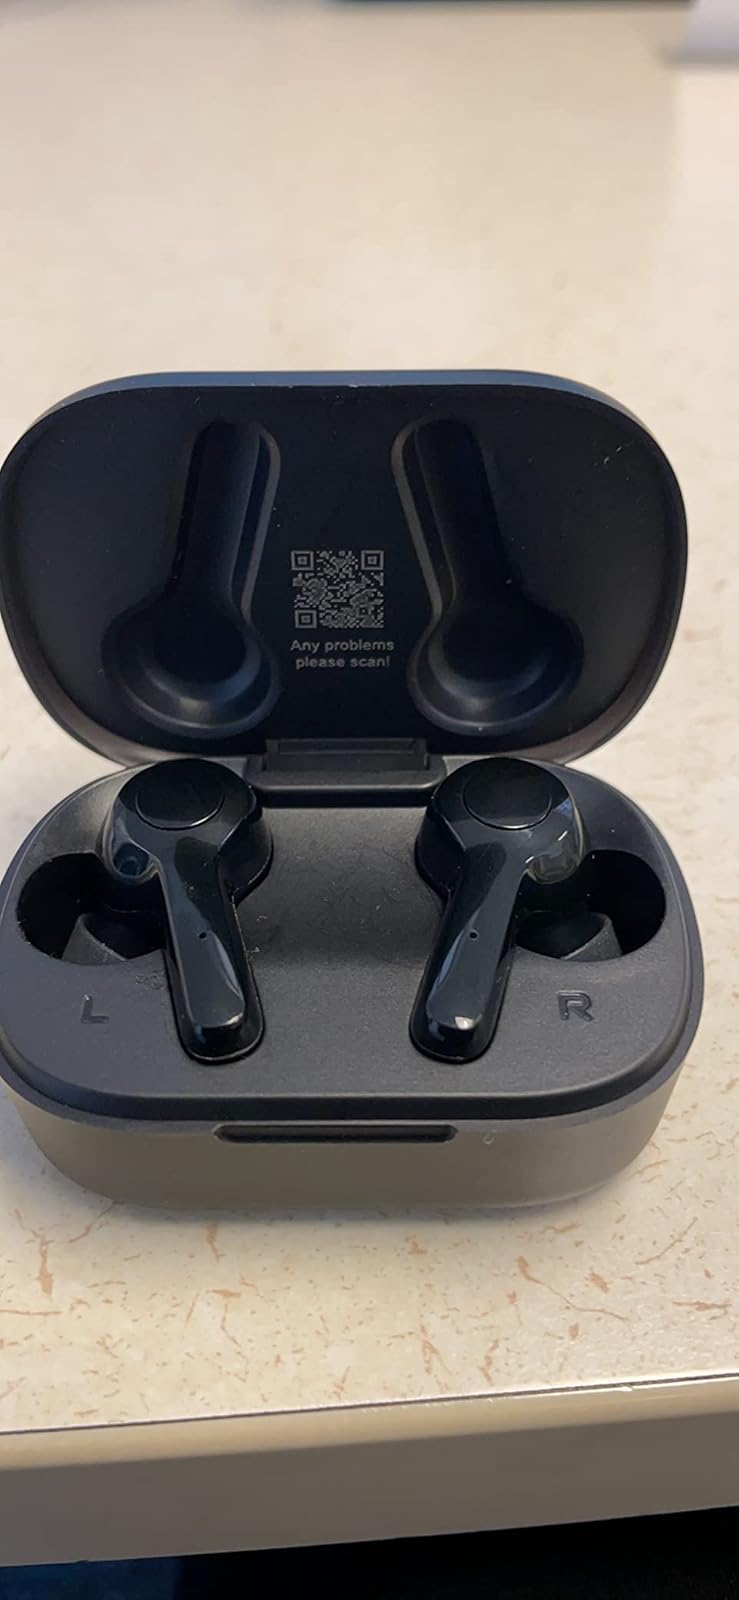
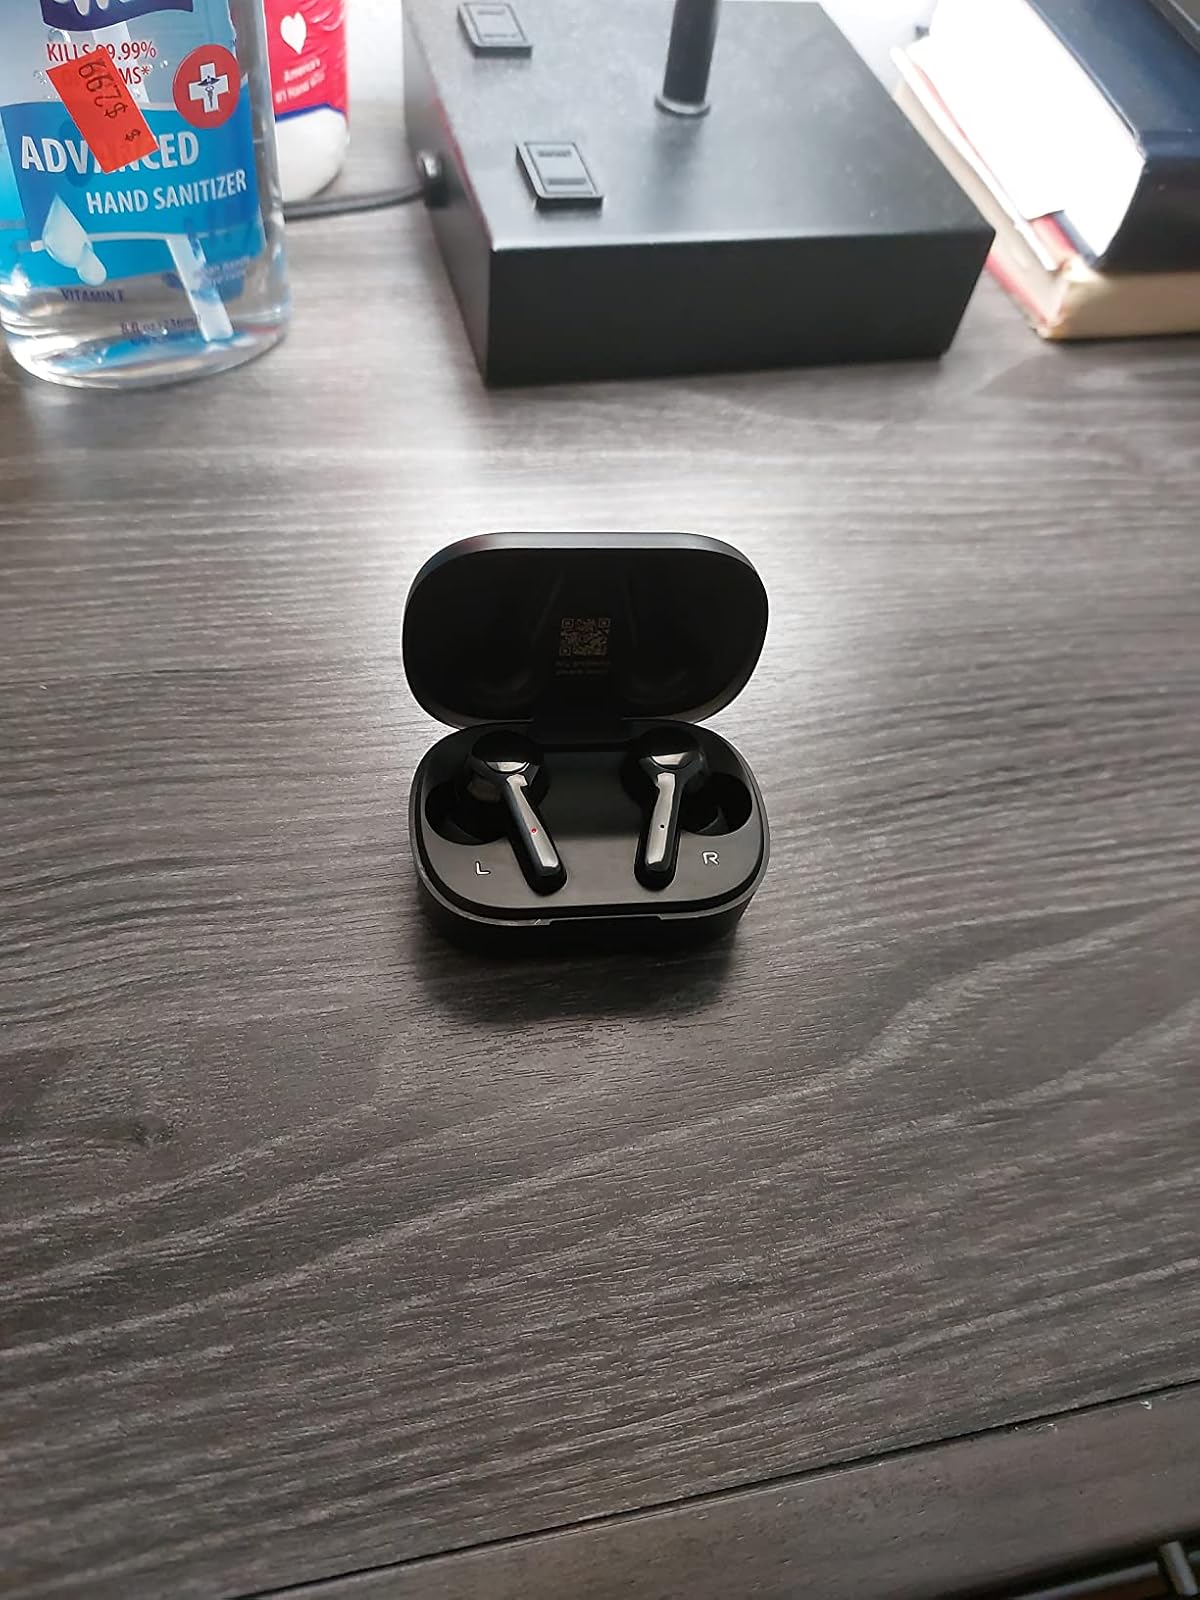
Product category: earbuds
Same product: yes